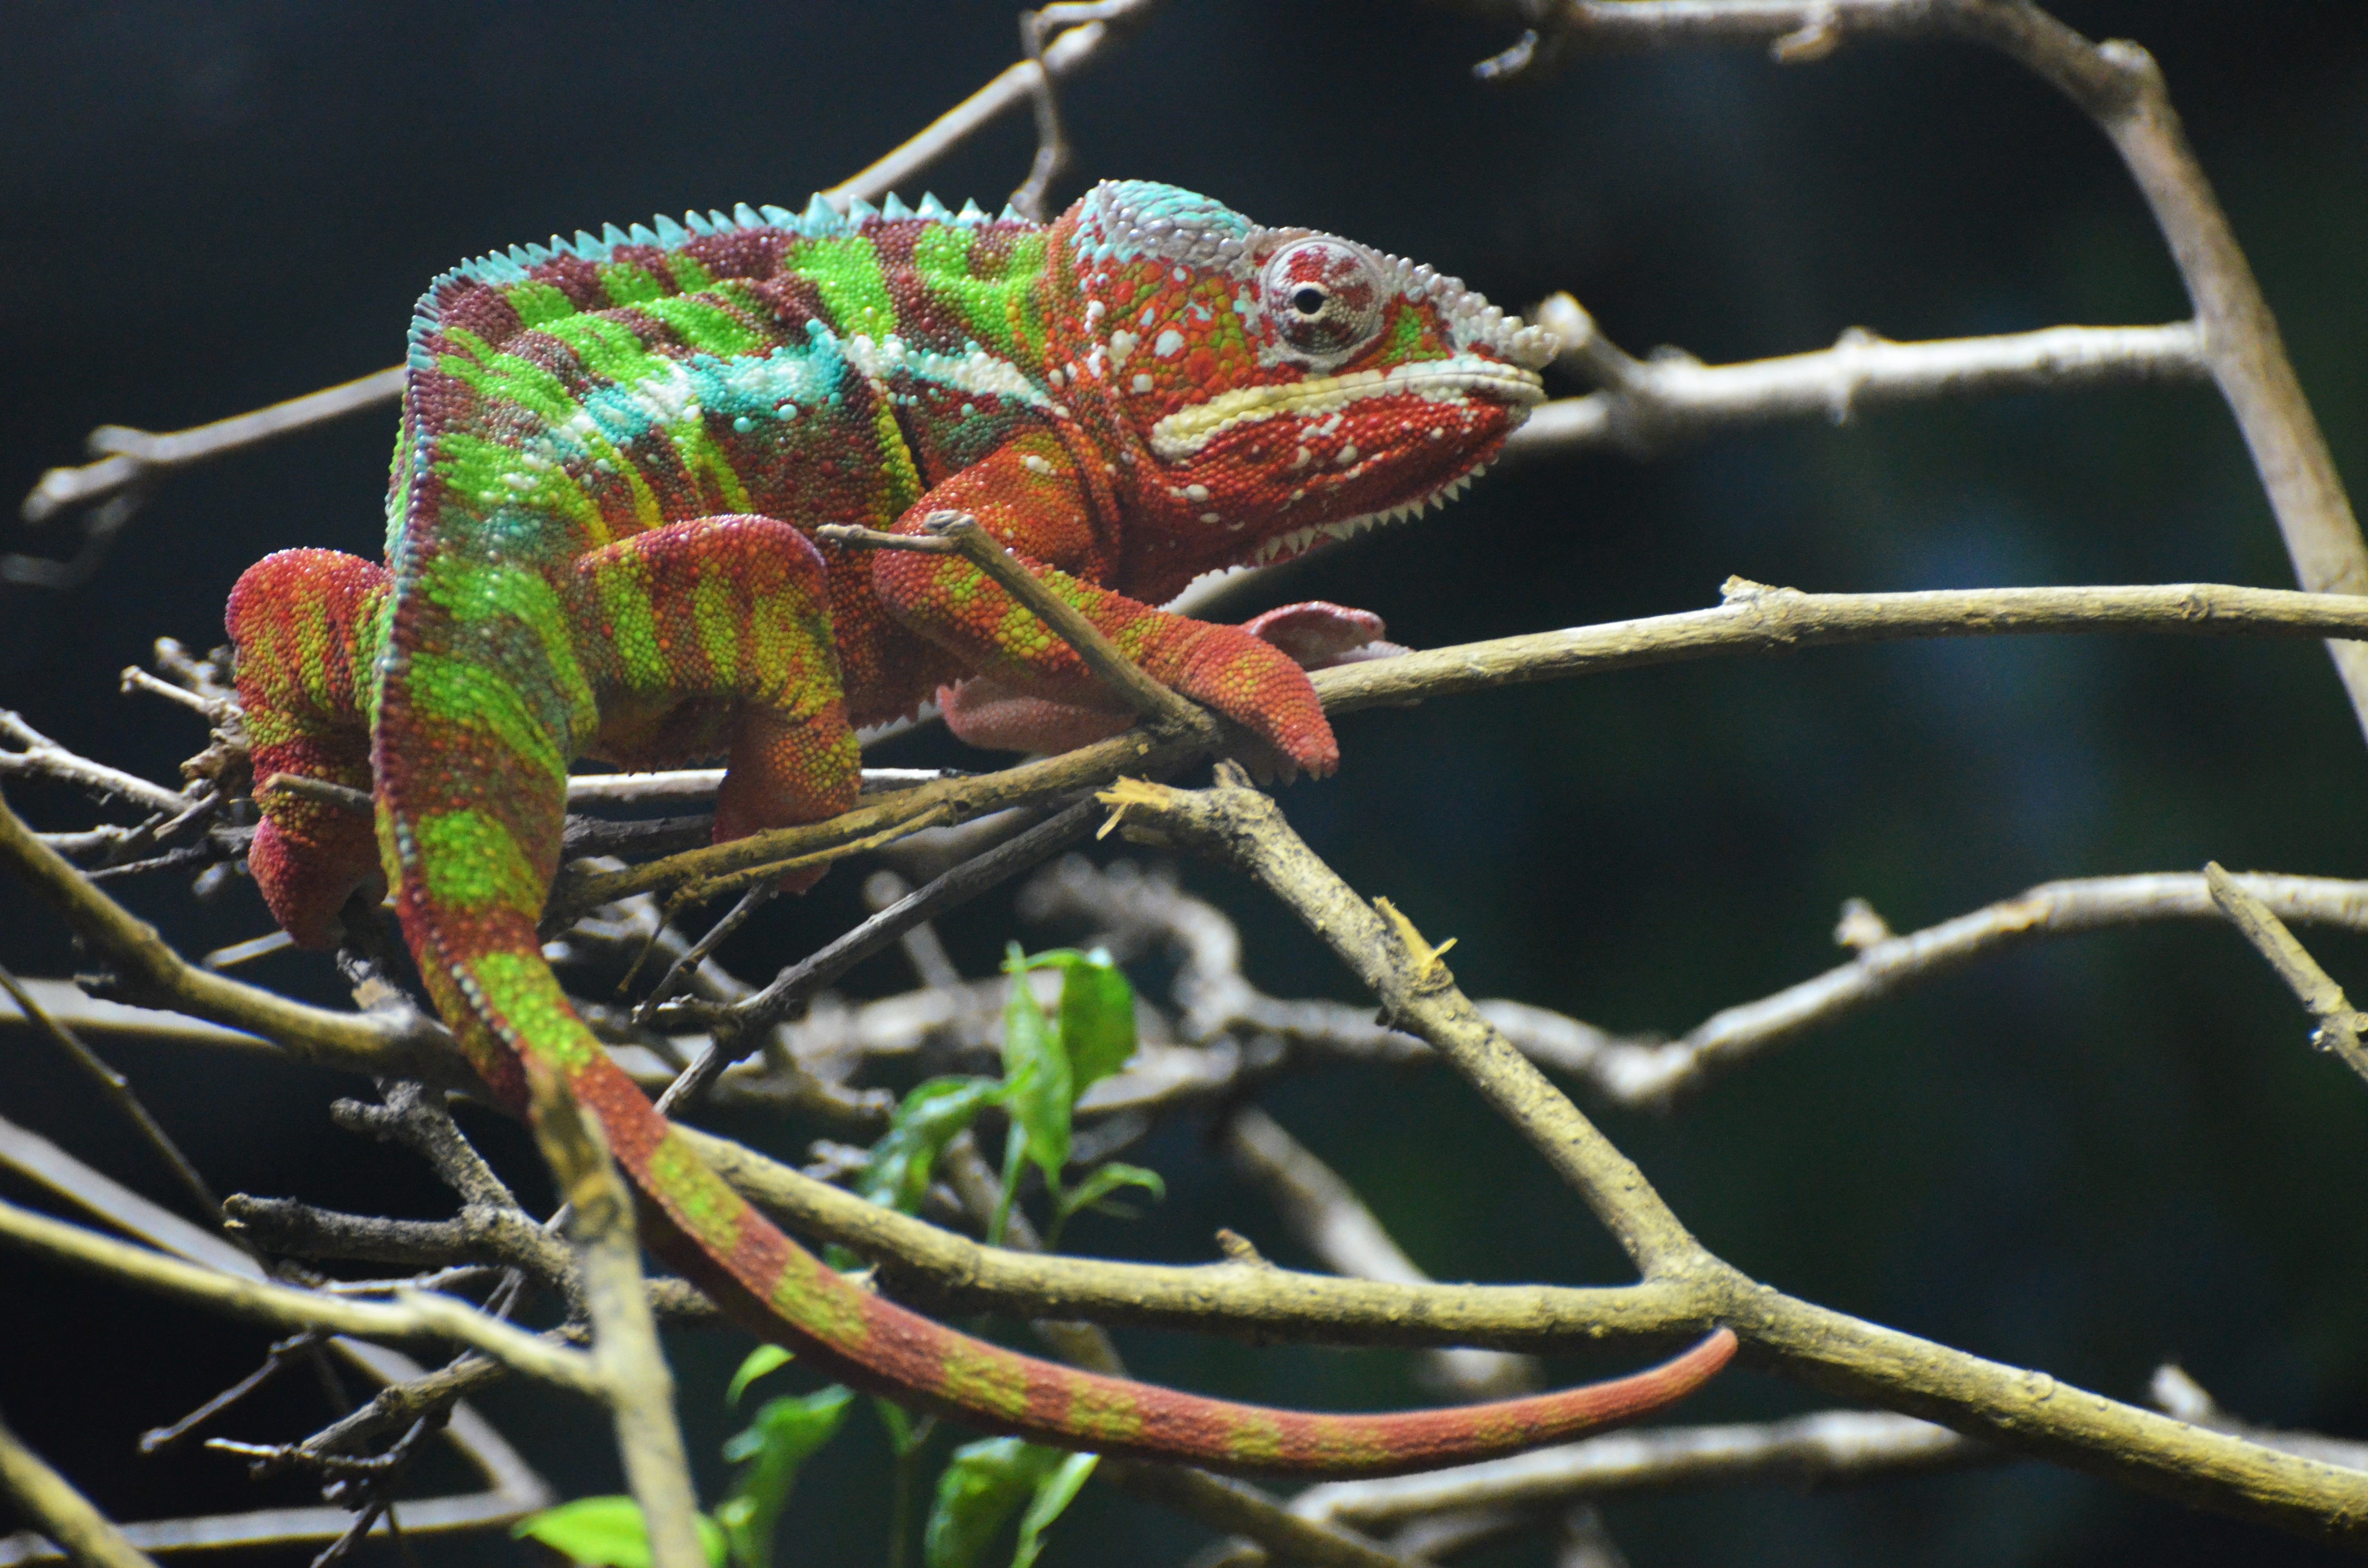
water, nature, branch, animal, wildlife, wild, zoo, blue, reptile, fauna, lizard, chameleon, colors, animals, exotic, florida, iguania, macro photography, vivarium, tortie, tampa aquarium, scaled reptile